Charles Wilson, 1st Baron Nunburnholme

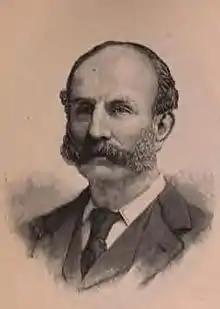
Charles Wilson c. 1895

Charles was the eldest son of Thomas Wilson, the head of Thomas Wilson Sons & Co., a Hull shipping company founded in the Swedish ore trade. He was educated at Kingston College in Hull, along with his brother Arthur, before eventually joining the family business, where they both became joint managers in 1867.